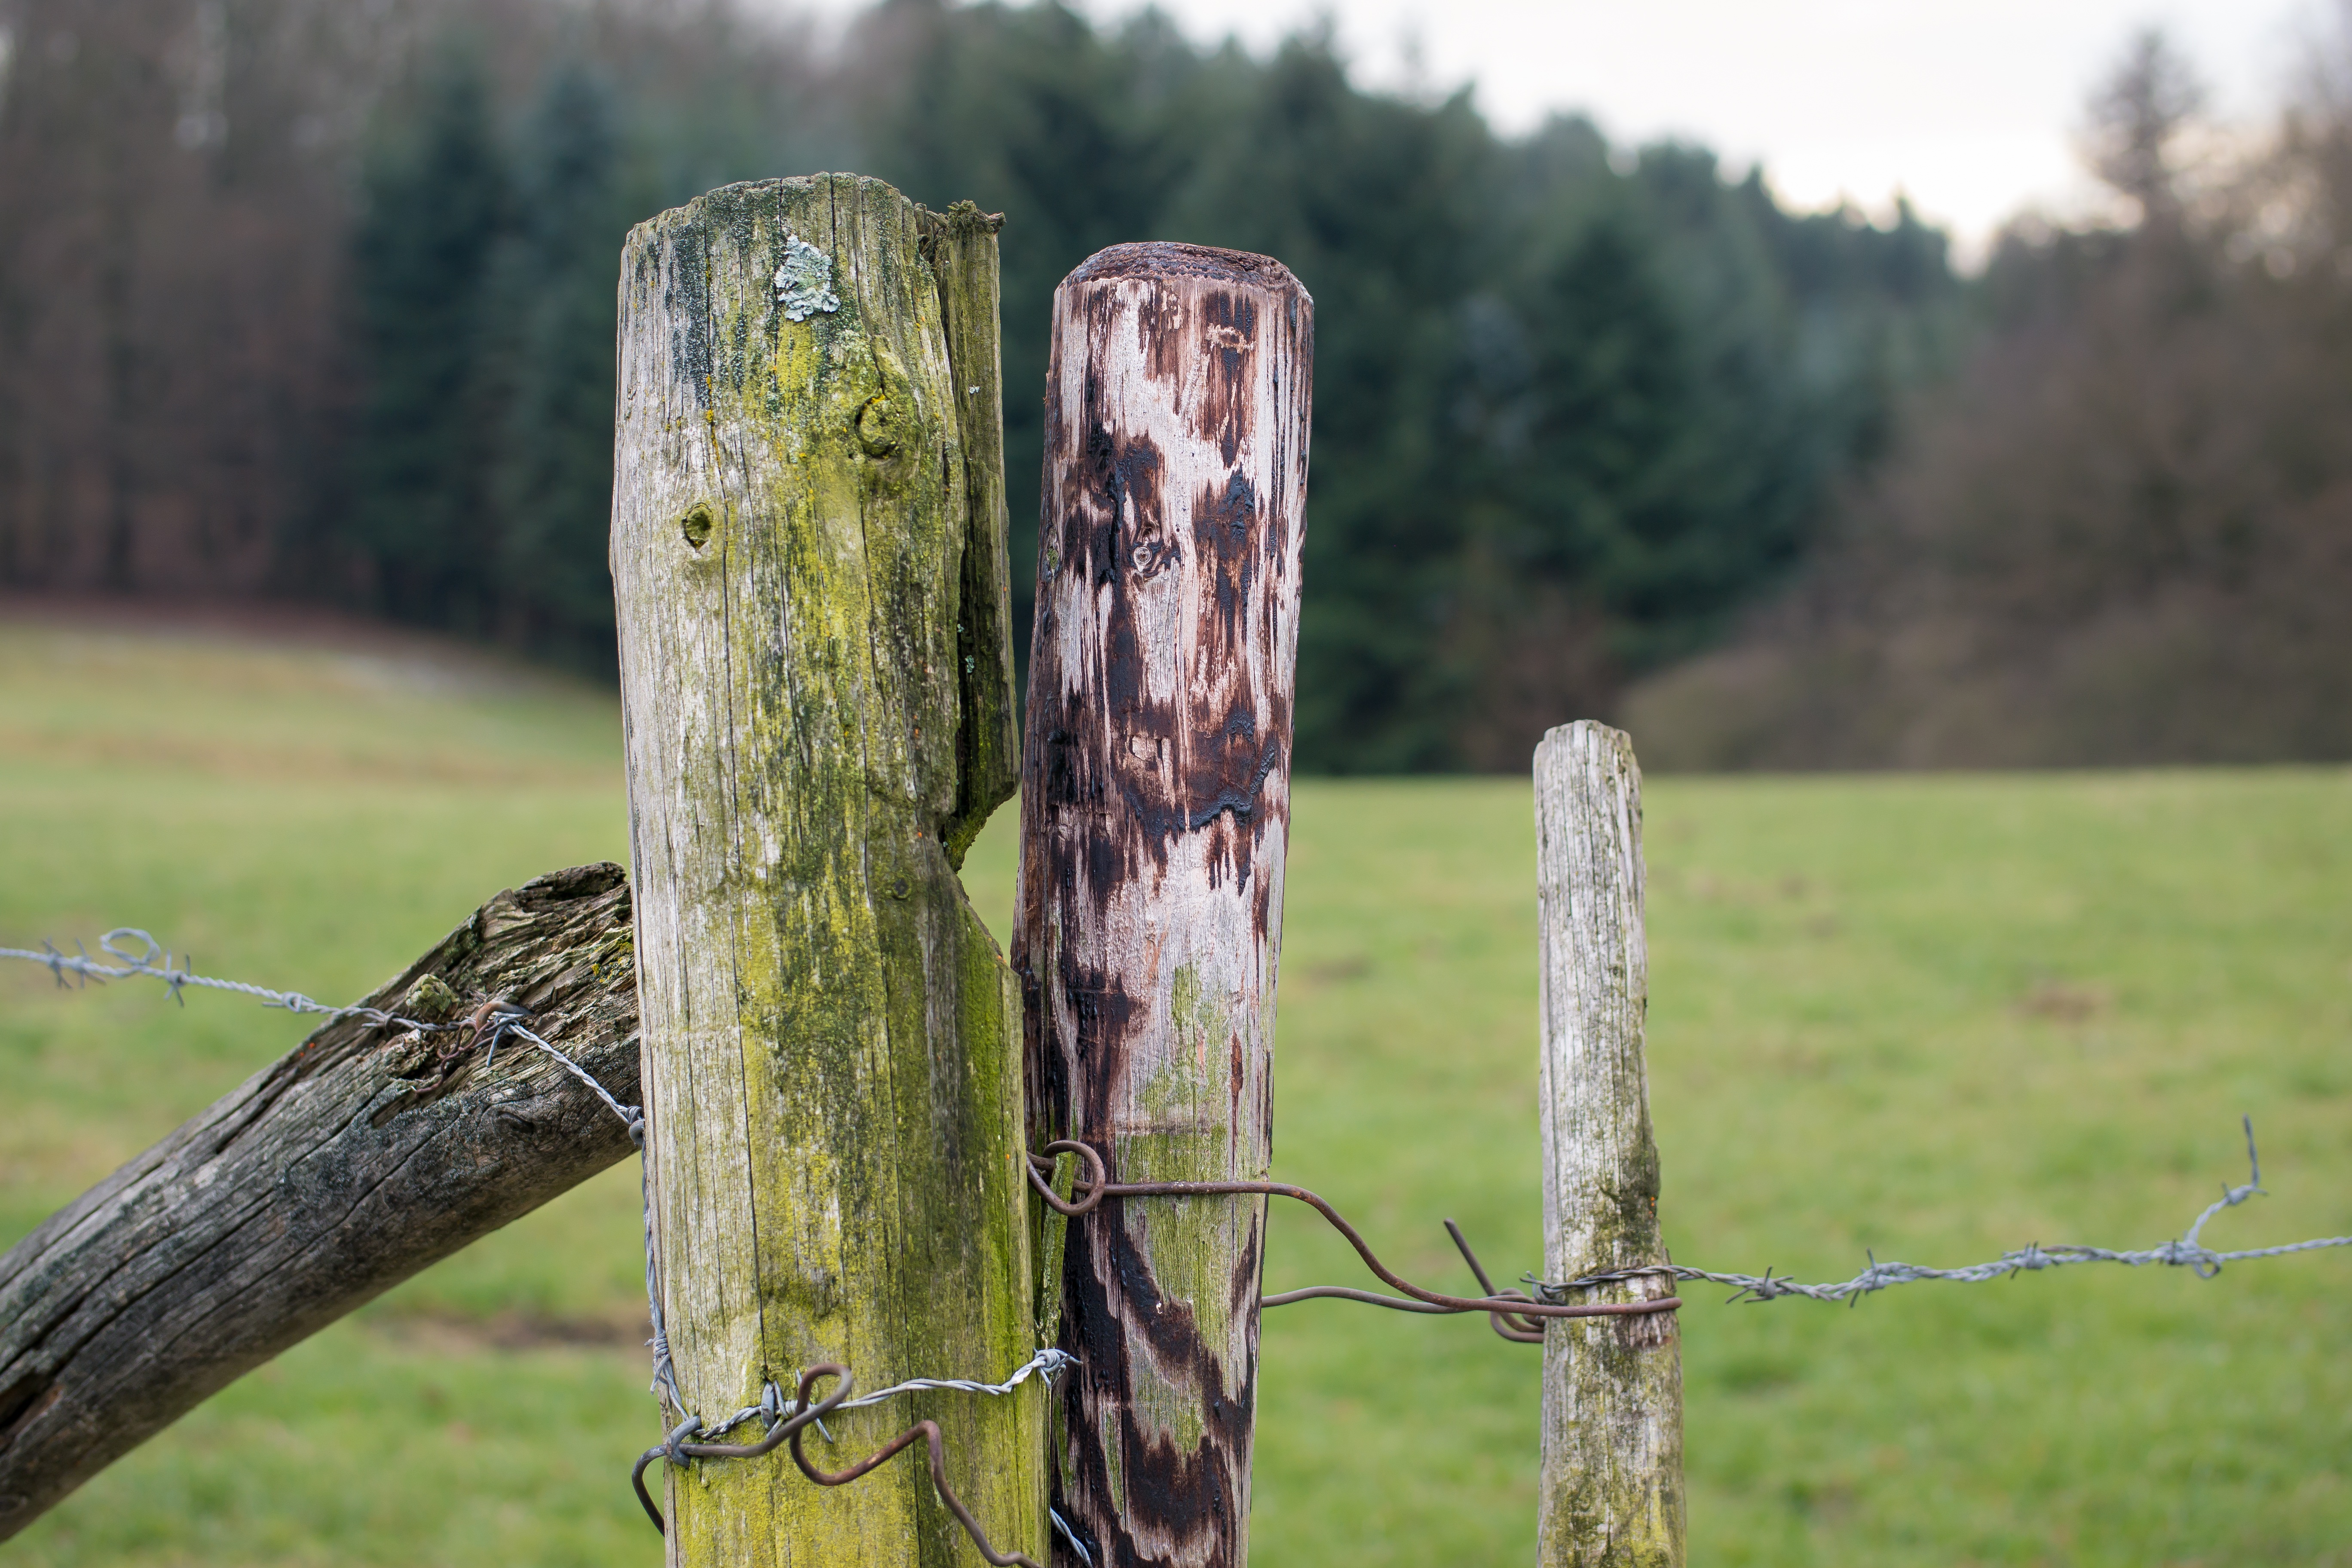
landscape, tree, forest, grass, fence, barbed wire, post, plant, wood, meadow, trunk, pile, pasture, fencing, agriculture, wood pile, limit, wood fence, fence post, wooden posts, outdoor structure, wire fencing